Pilgrim Family Farmstead

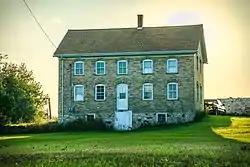

The Pilgrim Family Farmstead near Kewaunee, Wisconsin was listed on the National Register of Historic Places in 1979. It has also been known as Rasmussen Farm.